2010 Calder Cup playoffs

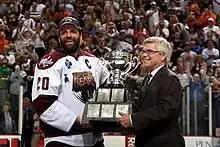
Team captain Bryan Helmer with the Calder Cup

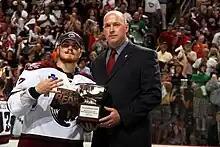
Chris Bourque with the Jack Butterfield Trophy

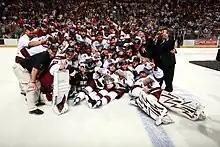
Team shot of the Hershey Bears

After the 2009–10 AHL regular season, 16 teams qualified for the playoffs. The top eight teams from each conference qualified for the playoffs.